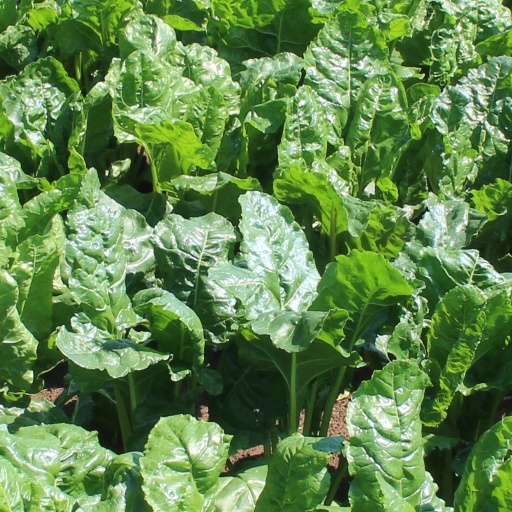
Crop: sugar beet